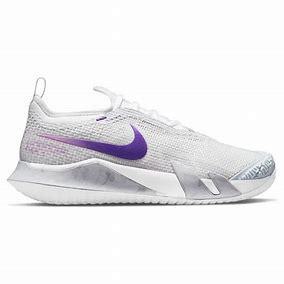
Brand: Nike
Model: Court React Vapor NXT